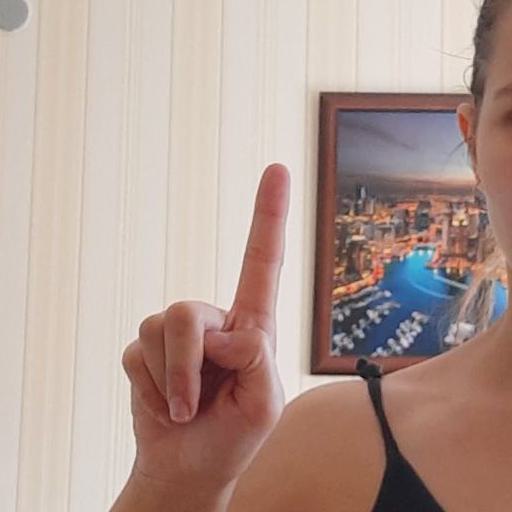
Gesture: one